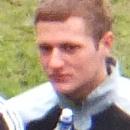
Age: 20